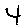
Label: 4